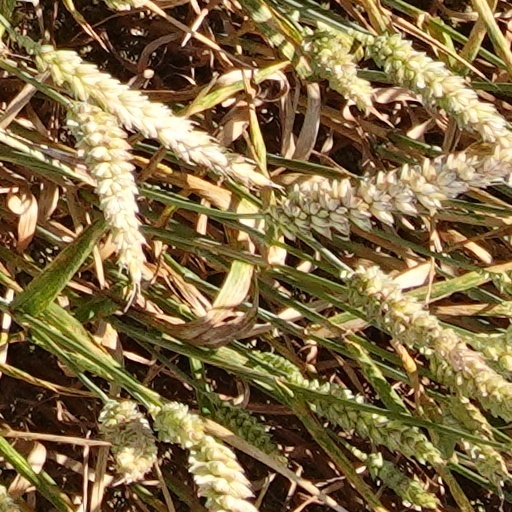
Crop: wheat